Peace Research Institute Oslo

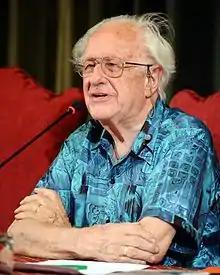
Johan Galtung, PRIO's founder and first director, is regarded as the principal founder of peace and conflict studies, and coined the term peacebuilding

PRIO was founded in 1959 by a group of Norwegian researchers led by Johan Galtung. The institute originally was a department of the Norwegian Institute for Social Research in Oslo and became an independent institute in 1966. It was one of the first centres of peace research in the world, and it is Norway's only peace research institute. The institute's director since 2017 is Henrik Urdal, with Torunn Tryggestad as deputy director. Since 2005, the institute has been located in the former gas works building in central Oslo.